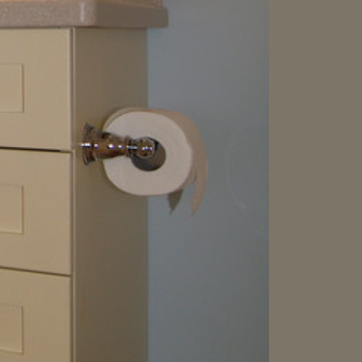
Material: paper